Valter Sköld

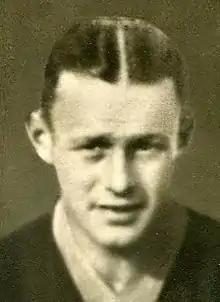

Sven Erland Valter Sköld (12 February 1910 – 12 December 1975) was a Swedish footballer who played as a defender. He made eight appearances for the Sweden national team from 1935 to 1938. He was also part of Sweden's squad for the football tournament at the 1936 Summer Olympics, but he did not play in any matches.